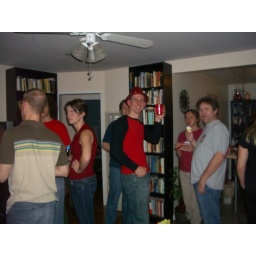
The birthday boy in his birthday hat